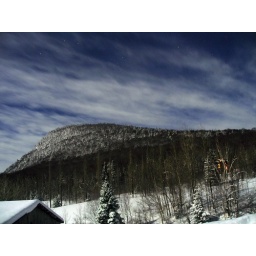
Mom's house / mountain NEK VT in the moonlight - adjusted with picnik